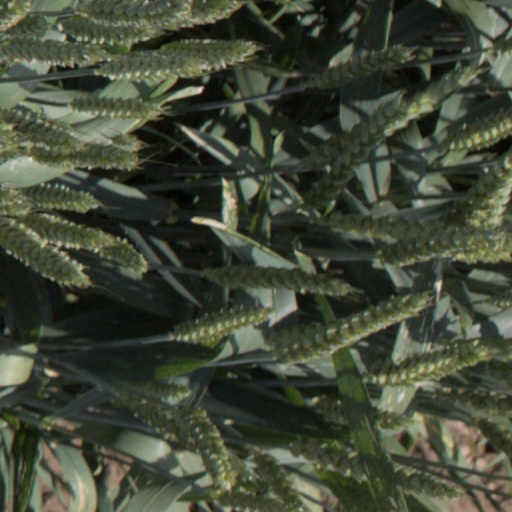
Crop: wheat